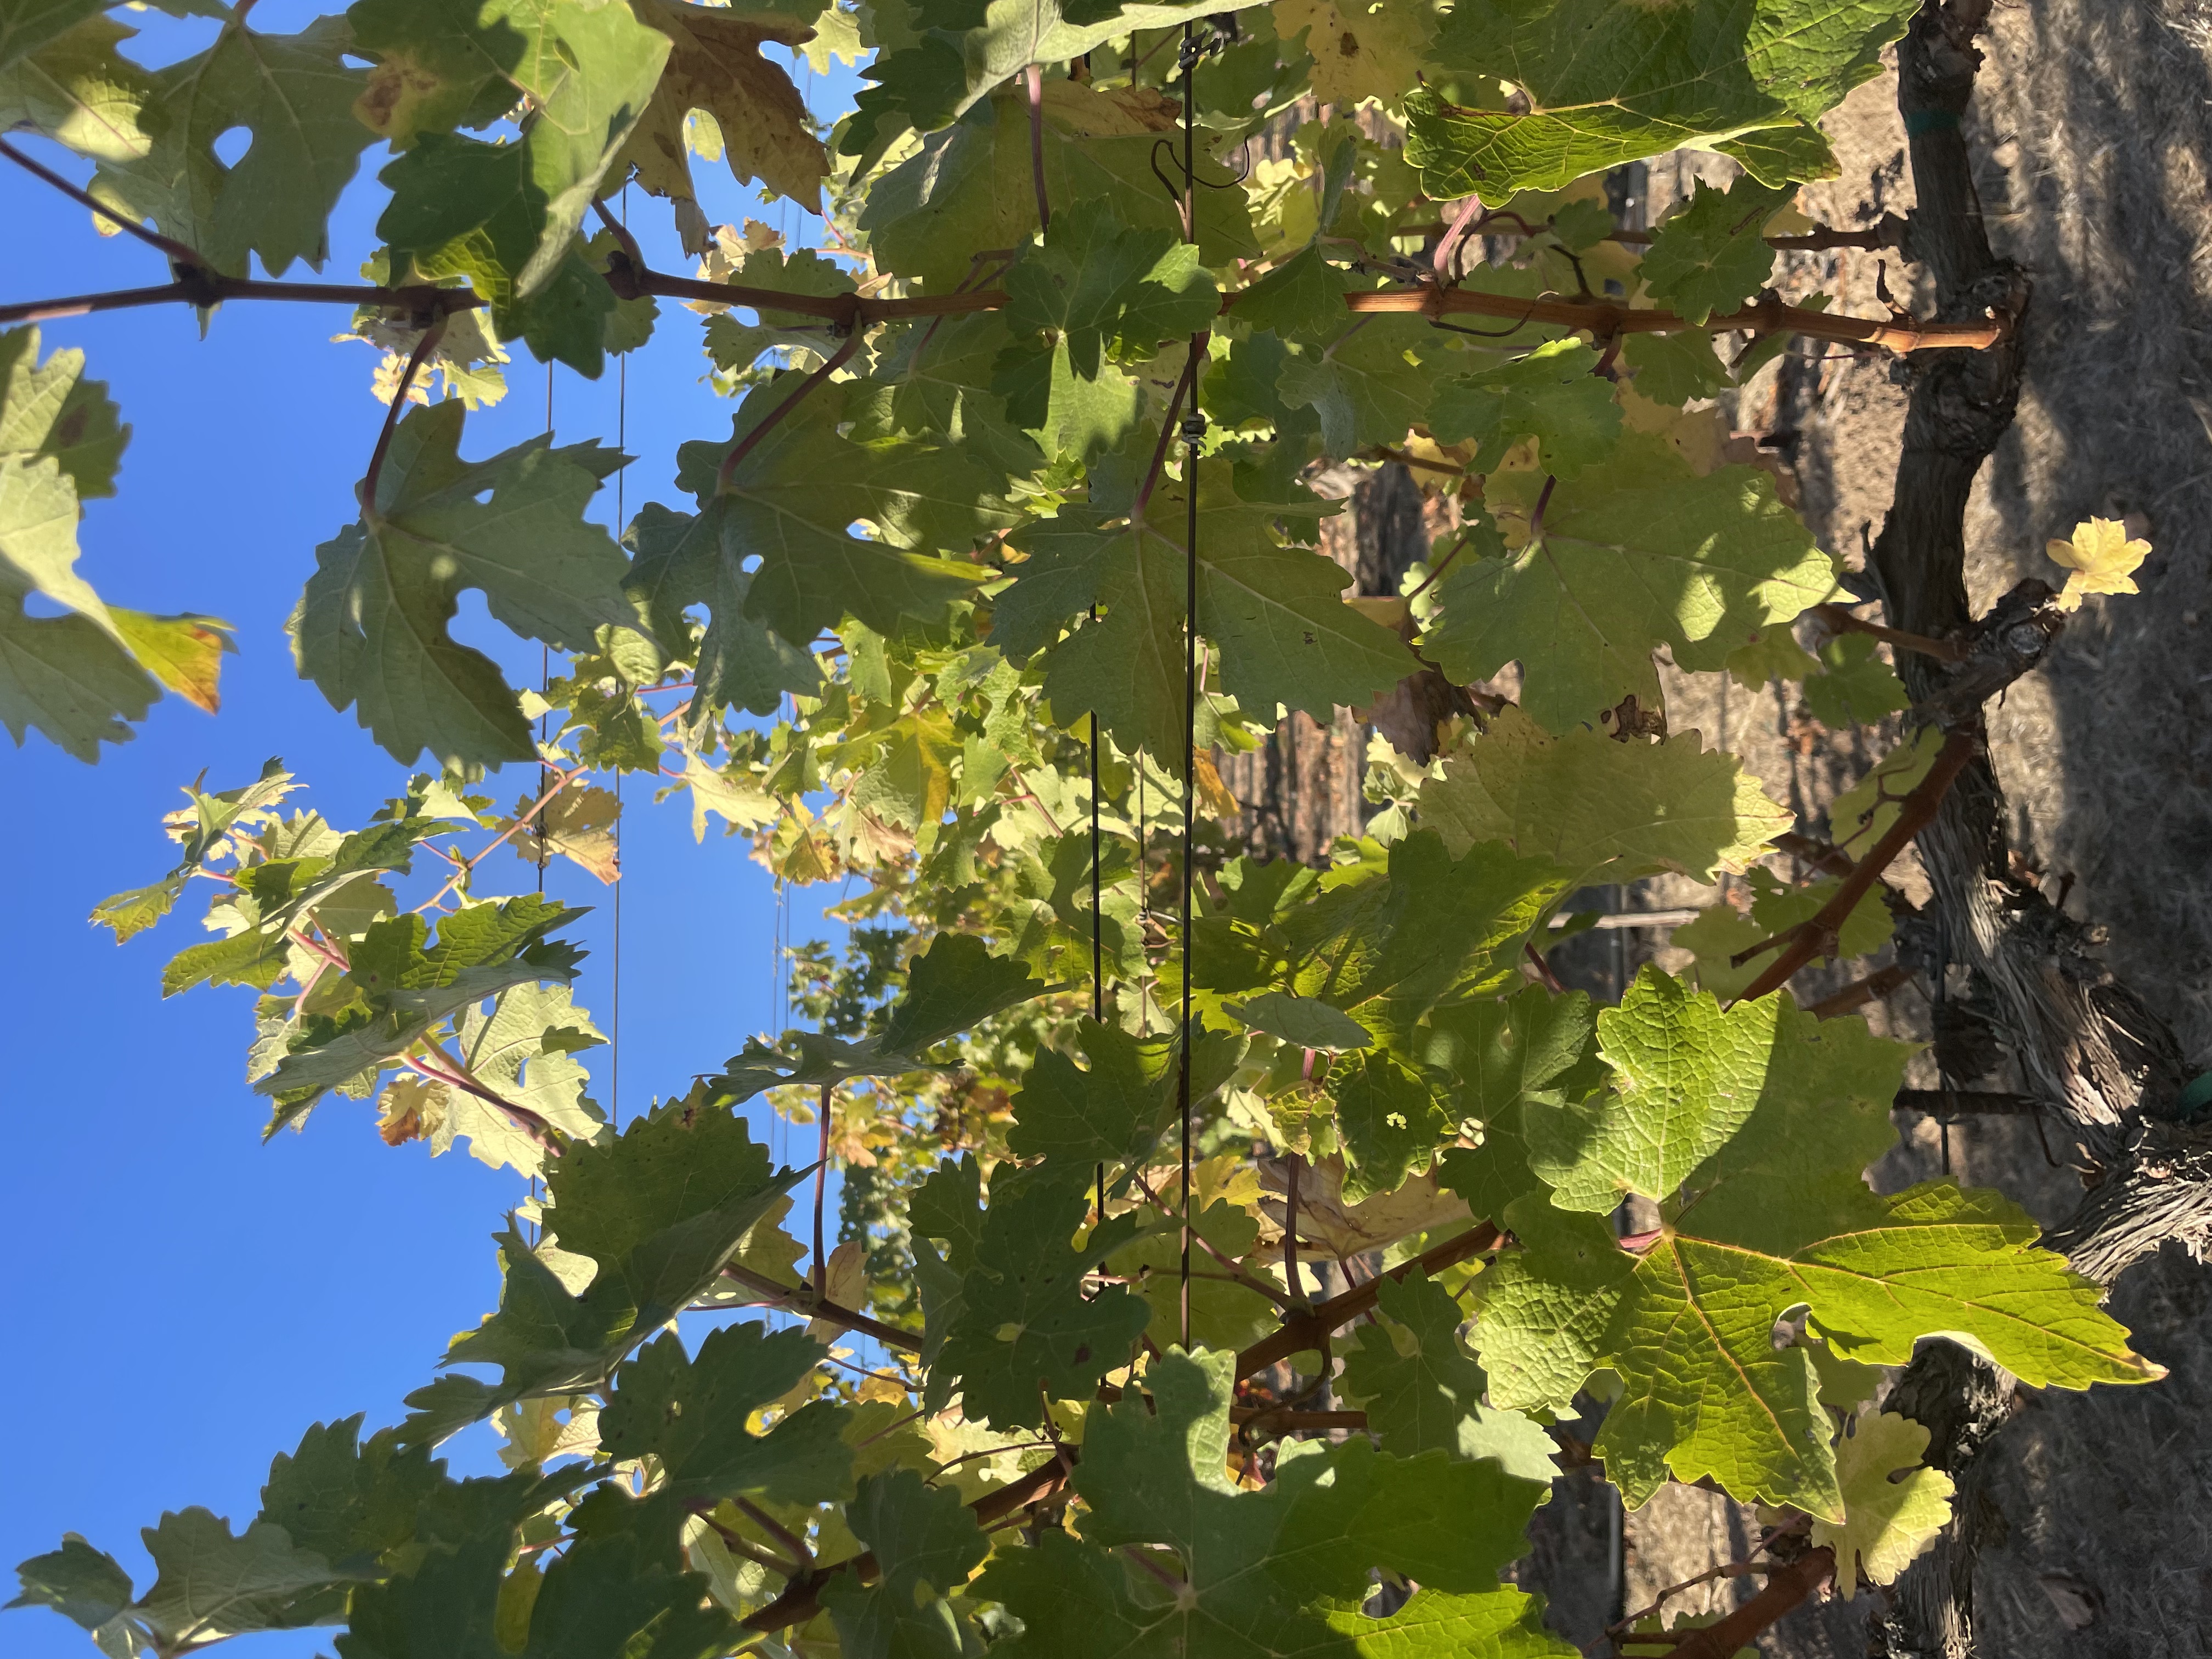
Label: No Virus